Auction

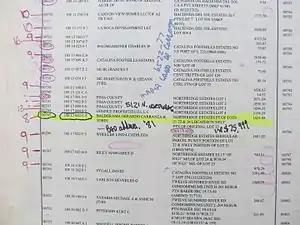
Pima County, Arizona delinquent property tax list for auction by the County Treasurer

As already mentioned in the history section, auctions have been used to trade commodified people from the very first. Auctions have been used in slave markets throughout history until modern times in the post-Gaddafi era Libya. The word for slave auction in the Atlantic slave trade was scramble. A child auction is a Swedish and Finnish historical practice of selling children into slavery-like conditions by authorities using a descending English auction. Fattigauktion is a similar Swedish practice involving poor people being auctioned to church organizations. Trade of wives by auctions was also a common practice throughout history. For instance, in the old English custom of wife selling, a wife was divorced by selling her in a public auction for the highest bid. ISIS conducted slave auctions to sell up to 7,000 Yazidi women as reported in 2020.